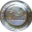
Label: plate